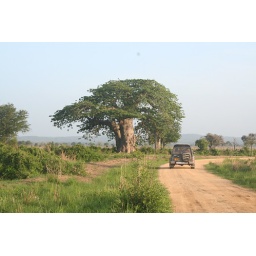
we followed that truck most of the day; baobob tree in the background